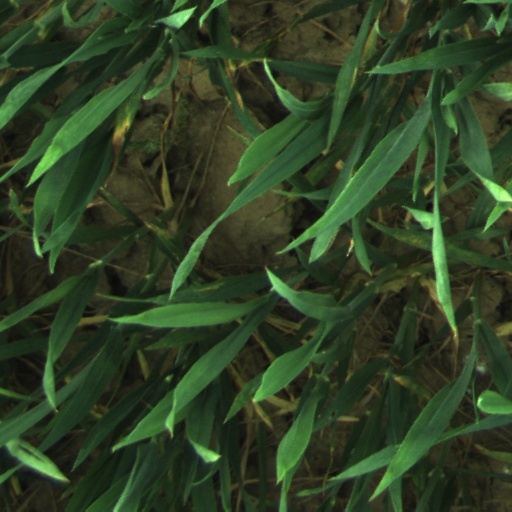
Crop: wheat